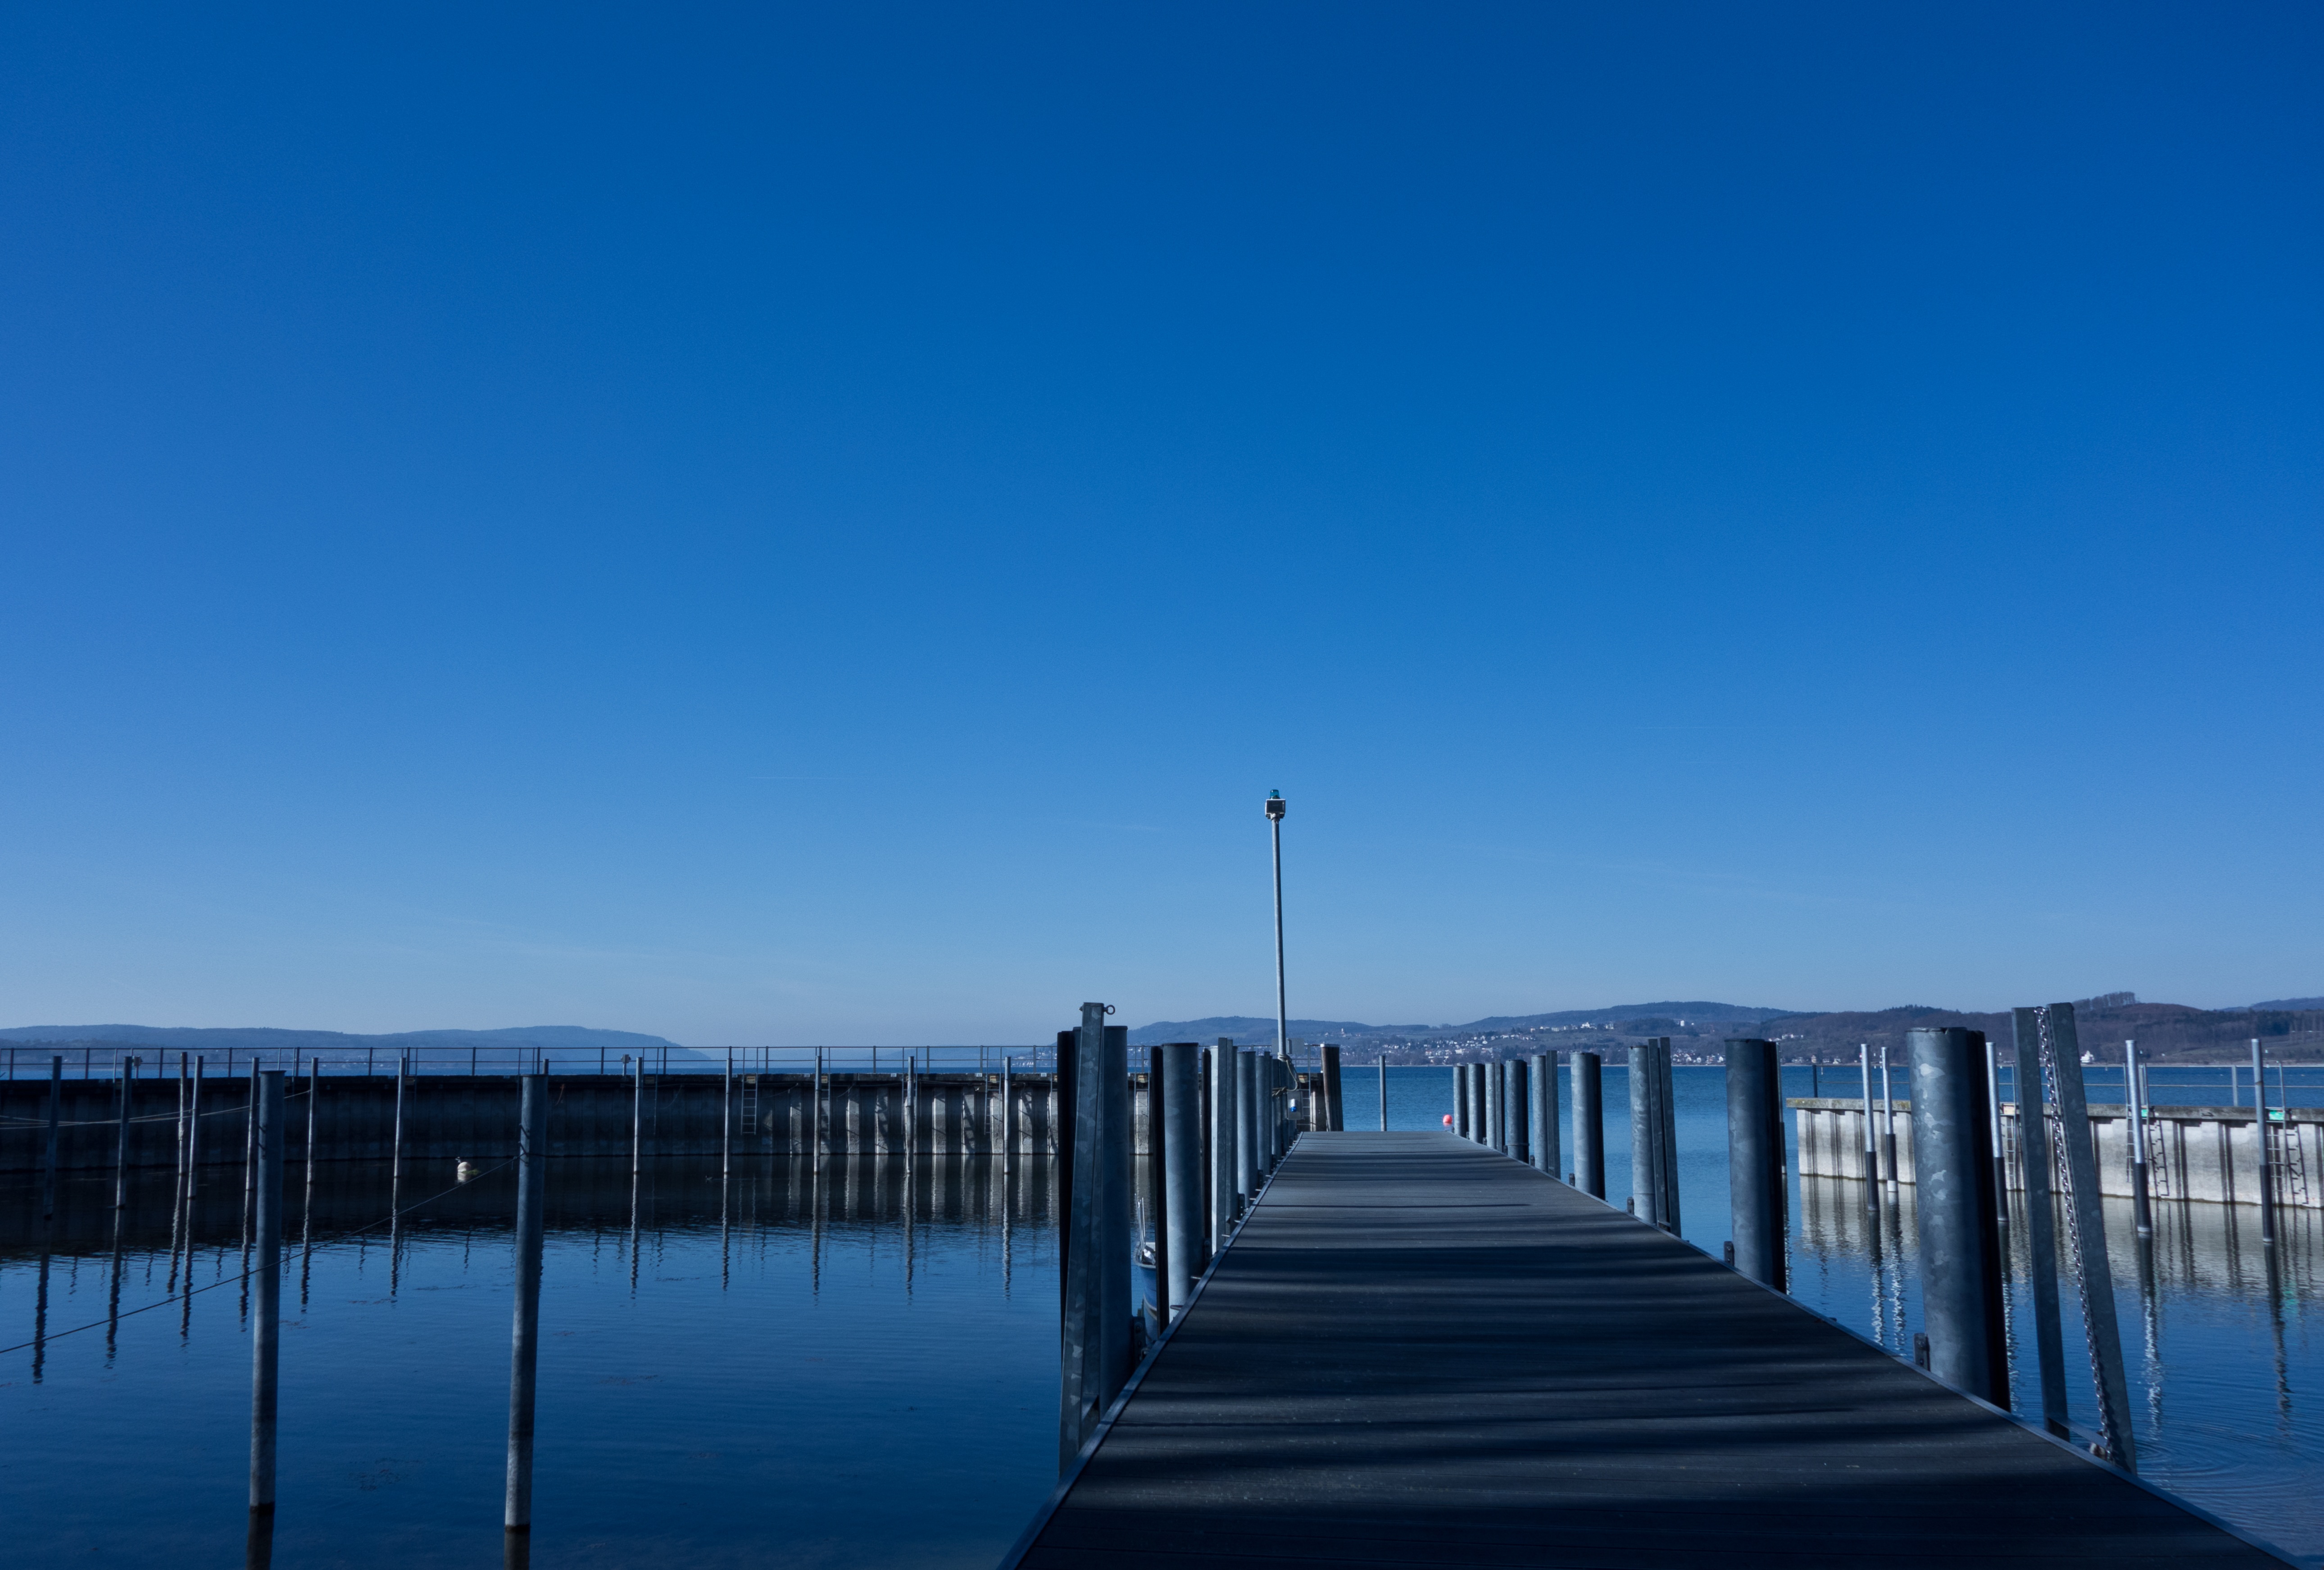
sea, coast, water, ocean, horizon, dock, sky, sunlight, morning, lake, dawn, pier, walkway, dusk, idyllic, web, evening, reflection, holiday, bay, landmark, blue, marina, port, tourism, body of water, places of interest, germany, mood, mirroring, lake constance, blue hour, harbour entrance, holiday destination, uhldingen